Sanremo Music Festival 1985

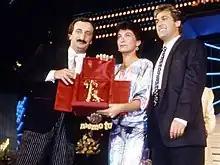
Ricchi e Poveri holding the first prize

Known details on the broadcasts in each country, including the specific broadcasting stations and commentators are shown in the tables below.